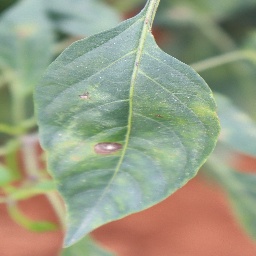
Label: cercospora